Sarrusophone

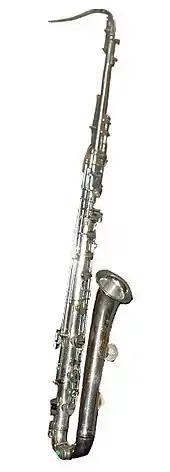
Tenor rothphone in B♭

The rothphone, also known as the rothophone or saxarrusophone, is a sarrusophone hybrid that is rewrapped into the shape of a saxophone. It was introduced in Italy around 1900 and intended to replace the oboes and bassoons in military bands, but found little acceptance, and remained unknown outside Italy. They were built in sizes from soprano to bass, with narrower, less tapered conical bores than either saxophones or sarrusophones.